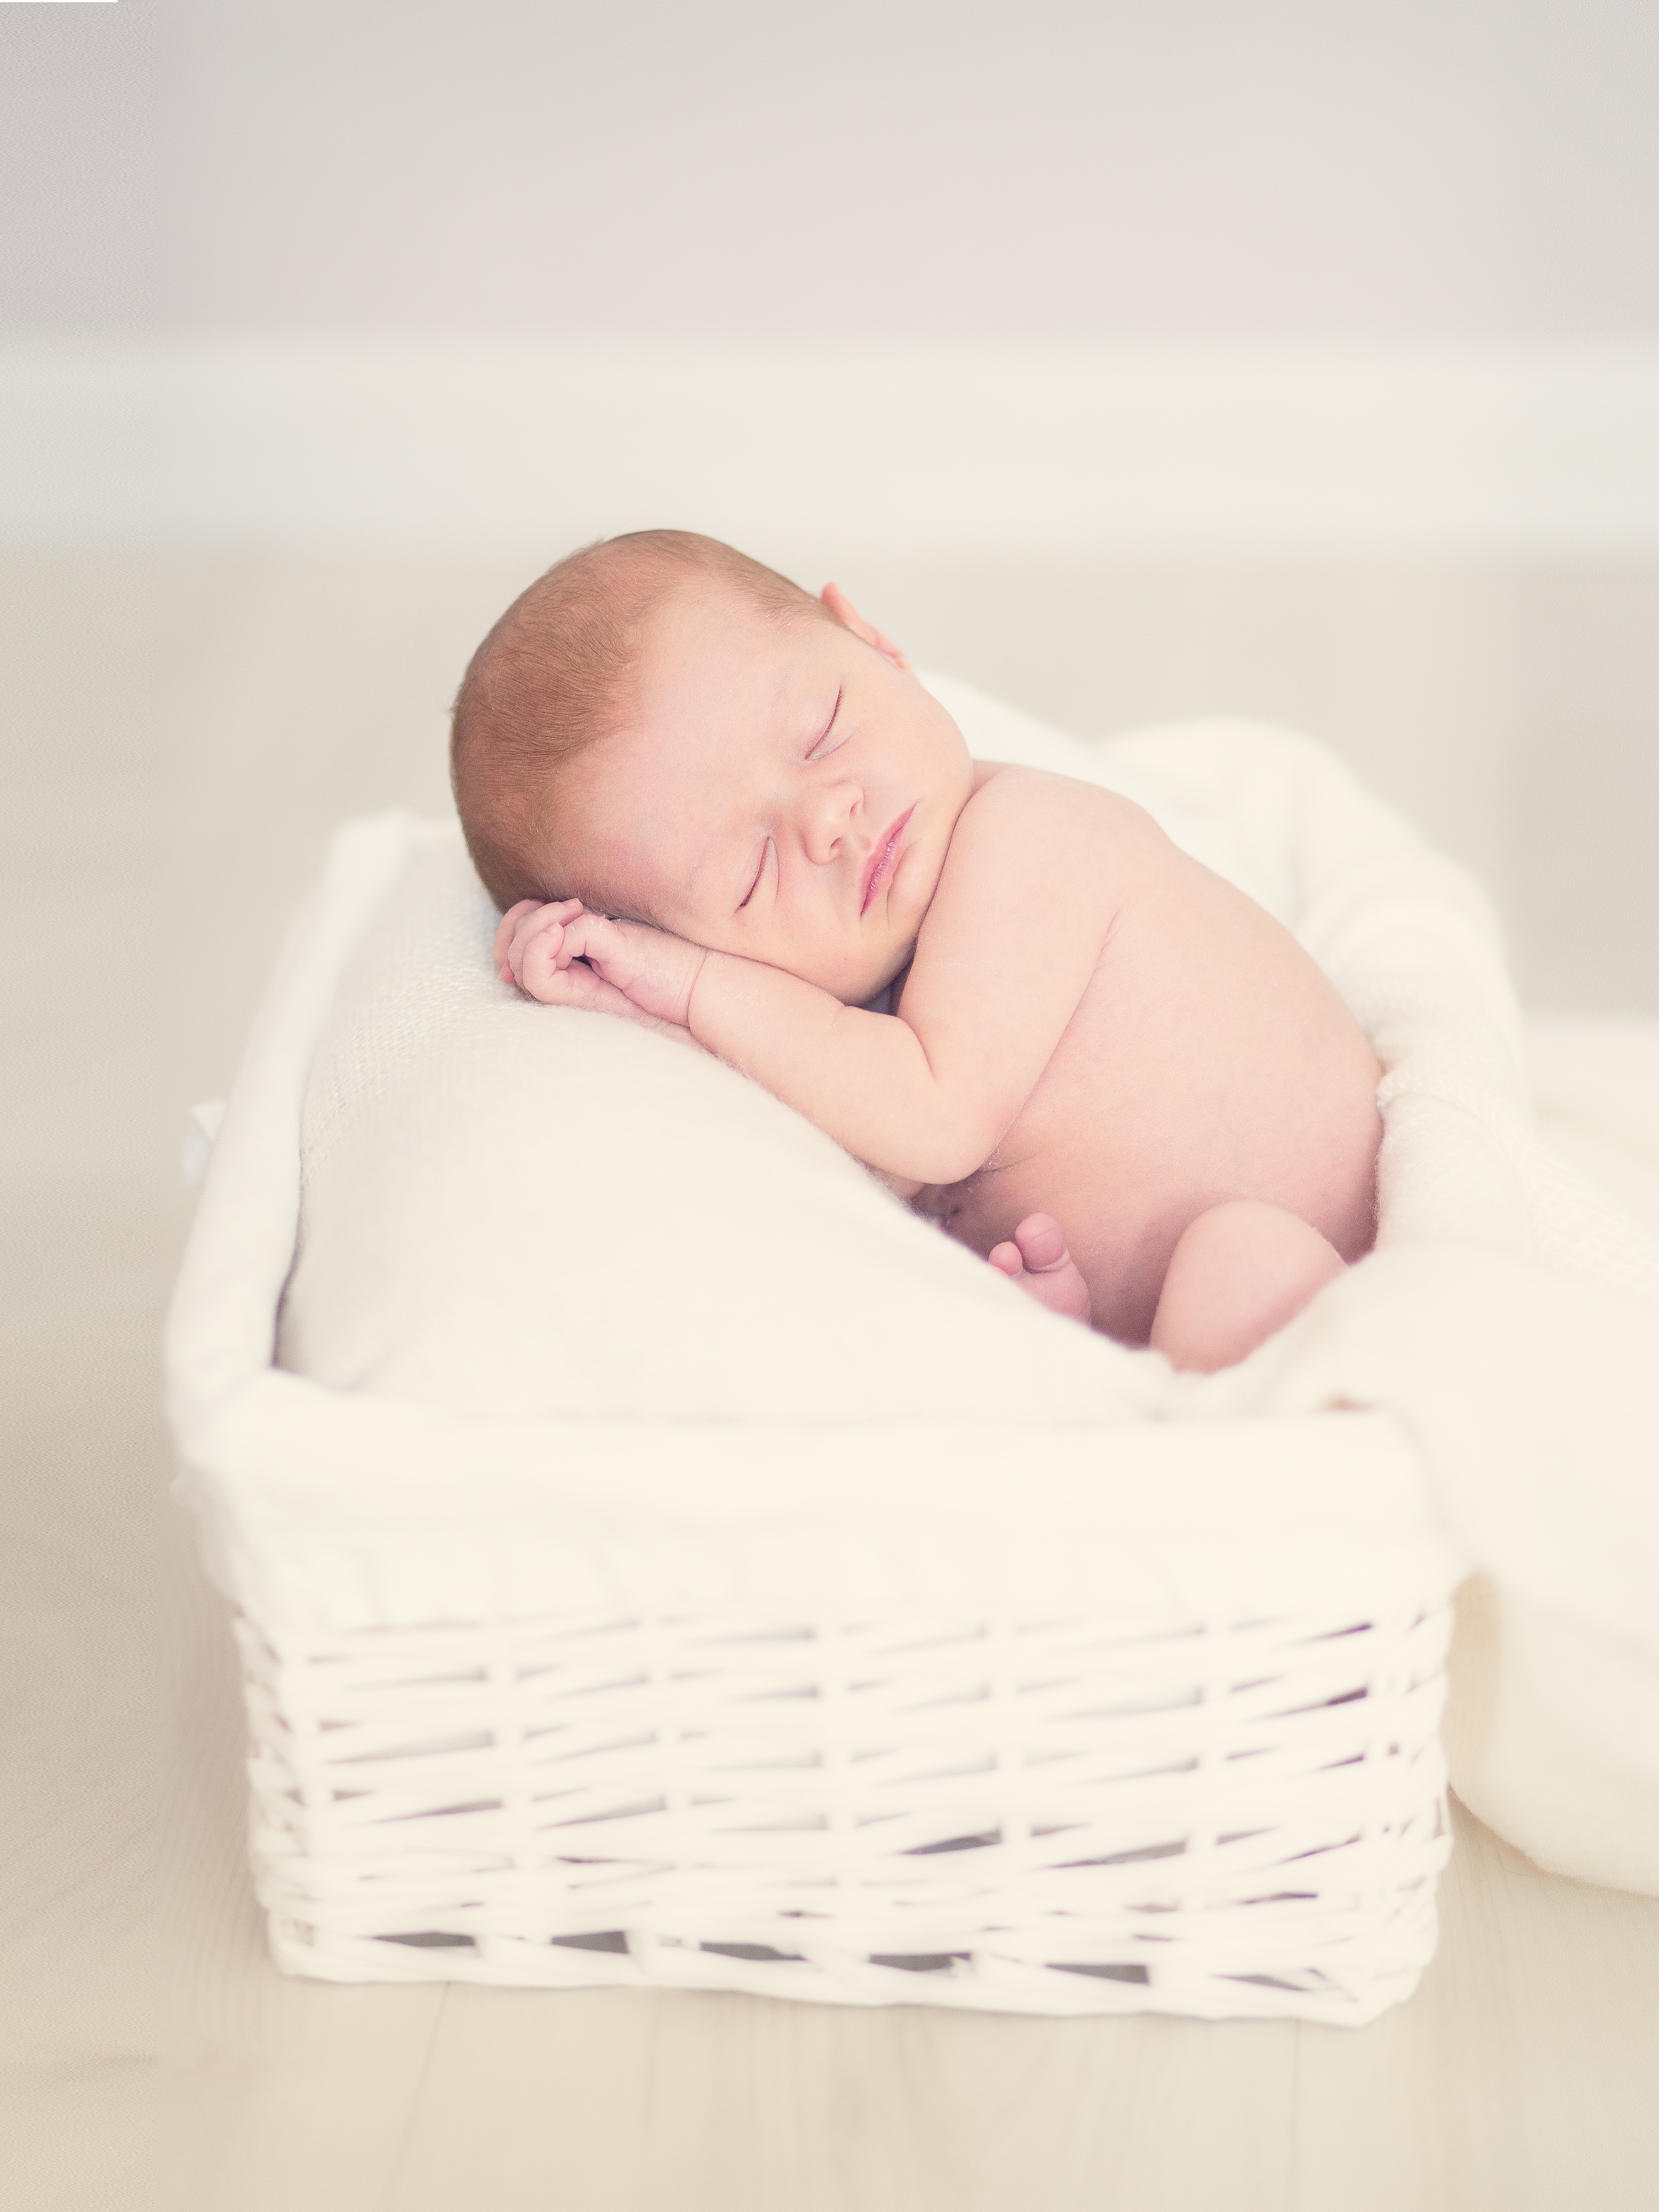
child, furniture, mattress, baby, maternity, product, sleep, bed, infant, birth, small child, infant bed